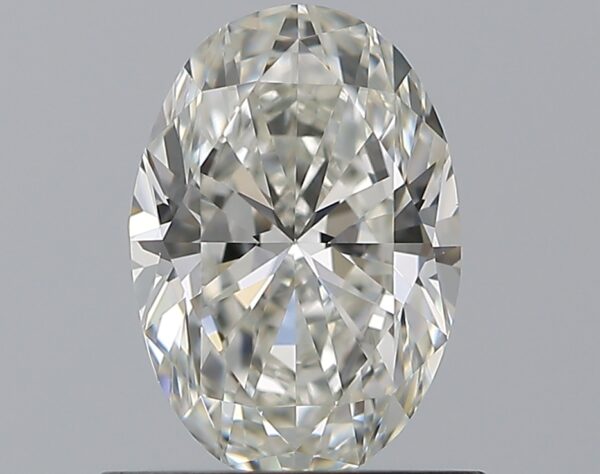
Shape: oval
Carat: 0.8
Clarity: VVS2
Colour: H
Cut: EX
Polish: EX
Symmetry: VG
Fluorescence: N
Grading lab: GIA
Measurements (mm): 7.31 x 5.04 x 3.2